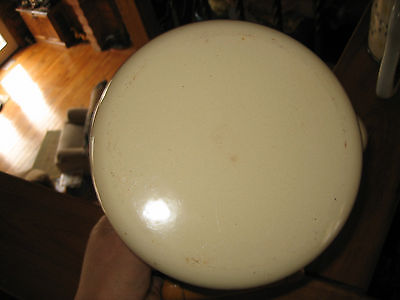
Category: kettle